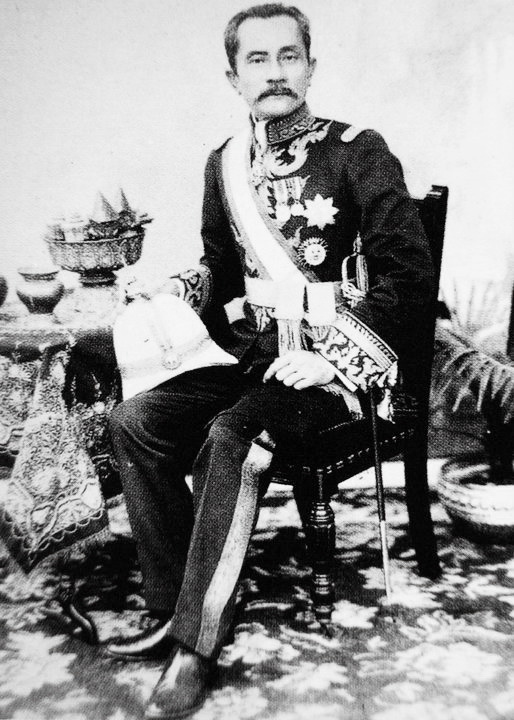
เจ้าอินทวโรรสสุริยวงษ์

infobox royalty
|name= เจ้าอินทวโรรสสุริยวงษ์
| image =เจ้าอินทวโรรสสุริยวงศ์.jpg
| birth_style= ประสูติ
| birth_place = นครเชียงใหม่ อาณาจักรรัตนโกสินทร์|ประเทศสยาม
| death_style = พิราลัย
| death_place = มณฑลพายัพ|นครเชียงใหม่ อาณาจักรรัตนโกสินทร์|ประเทศสยาม
| succession = เจ้าผู้ครองนครเชียงใหม่
| father1 = พระเจ้าอินทวิชยานนท์
| mother1 = แม่เจ้ารินคำ
| queen = เจ้าทิพเนตร
| children = เจ้าราชวงศ์ (เลาแก้ว ณ เชียงใหม่)
| dynasty = ตระกูลเจ้าเจ็ดตน|ทิพย์จักร
| reign = 28 พฤศจิกายน พ.ศ. 2444 - 5 มกราคม พ.ศ. 2453 (8 ปี)
| enthronment = 28 พฤศจิกายน พ.ศ. 2444
| predecessor = พระเจ้าอินทวิชยานนท์
| successor = เจ้าแก้วนวรัฐ
|signature = Signature of Inthawarorot Suriyawong, Prince of Chiang Mai.png
|ราชสกุล=ณ เชียงใหม่
นายพันเอก เจ้าอินทวโรรสสุริยวงษ์ เจ้าผู้ครองนครเชียงใหม่ องค์ที่ 8 แห่งราชวงศ์ทิพย์จักร (6 พฤษภาคม พ.ศ. 2402 - 5 มกราคม พ.ศ. 2453)
== พระประวัติ ==
เจ้าอินทวโรรสสุริยวงษ์ มีพระนามเดิมว่า เจ้าน้อยสุริยะ ประสูติเมื่อวันศุกร์ เดือน 6 ขึ้น 5 ค่ำ ปีมะแม จ.ศ. 1221 (6 พฤษภาคม พ.ศ. 2402) เป็นโอรสในพระเจ้าอินทวิชยานนท์ เจ้านครเชียงใหม่ องค์ที่ 7 กับแม่เจ้ารินคำ ณ ลำพูน และเป็นนัดดา (หลานปู่) ในพระยาราชวงศ์ (มหาพรหมคำคง) นครเชียงใหม่ และราชนัดดา (หลานตา) ในเจ้าไชยลังกาพิศาลโสภาคย์คุณ เจ้าผู้ครองนครลำพูน องค์ที่ 6
เจ้าน้อยสุริยะได้รับพระราชทานสัญญาบัตรเป็น"เจ้าราชบุตร" เมื่อปี พ.ศ. 2432 เสด็จออกแขกเมืองประเทศราช (เจ้านครเชียงใหม่) เป็น"เจ้าราชวงศ์" ในปี พ.ศ. 2436 และวันที่ 3 มกราคม พ.ศ. 2440 ได้รับพระราชทานสัญญาบัตรเป็น"เจ้าอุปราชเมืองนครเชียงใหม่"ราชกิจจานุเบกษา, พระราชทานหิรัญบัตรและสัญญาบัตร, เล่ม 14, ตอน 41, 9 มกราคม ร.ศ. 116, หน้า 701-2 ต่อมาได้รับโปรดเกล้าฯ พระราชทานสัญญาบัตรแต่งตั้งเป็น"เจ้าอินทวโรรสสุริยวงษ์ ดำรงนพีสีนคร สุนทรทศลักษ์เกษตร์ วรฤทธิ์เดชดำรง จำนงยุติธรรมสุจริต วิศิษฐสัตยธาดา มหาโยนางคราชวงษาธิบดี เจ้านครเชียงใหม่" โดยมีพิธีการตั้งเจ้าผู้ครองนครเมื่อวันที่ 28 พฤศจิกายน พ.ศ. 2444ราชกิจจานุเบกษา, การตั้งเจ้าอุปราชเมืองนครเชียงใหม่เป็นเจ้าผู้ครองนคร , เล่ม 18, 1 ธันวาคม ร.ศ. 120, หน้า 686 นับเป็นเจ้านครเชียงใหม่องค์แรก ภายหลังปี พ.ศ. 2442 ซึ่งได้มีการเปลี่ยนแปลงการปกครองเป็นแบบมณฑลเทศาภิบาล โดยมีมณฑลพายัพ หรือ มณฑลลาวเฉียง และมณฑลมหาราษฎร์ เป็นมณฑลในอาณาจักรล้านนา โดยราชสำนักกรุงเทพฯ ส่งข้าหลวงขึ้นมาช่วยให้คำแนะนำเจ้านายฝ่ายเหนือในการบริหารราชการ และได้มีการแต่งตั้งตำแหน่งเสนากรมขึ้นมาใหม่ 6 ตำแหน่ง โดยให้คงตำแหน่งเจ้าผู้ครองนครอยู่ แต่ลดอำนาจลง และในที่สุดในปี พ.ศ. 2442 ล้านนาได้ถูกปฏิรูปการปกครองเป็นแบบ มณฑลเทศาภิบาล เป็นการยกเลิกฐานะหัวเมืองประเทศราช และผนวกดินแดนล้านนาที่อยู่ใต้การปกครองของเชียงใหม่มาเป็นส่วนหนึ่งของสยาม
ต่อมาวันที่ 15 ธันวาคม 2444 ได้รับพระราชทานยศเป็นนายพันเอกราชกิจจานุเบกษา, พระราชทานสัญญาบัตร์ทหารบก, เล่ม 18, 22 ธันวาคม 2444, หน้า 744
เจ้าอินทวโรรสสุริยวงษ์ ป่วยด้วยโรคปอด จนถึงแก่พิราลัยในวันที่ 5 มกราคม พ.ศ. 2453 ข่าวพิราไลย " (หรือปี พ.ศ. 2452 หากนับวันที่ 1 เมษายน เป็นวันขึ้นศักราชใหม่) " รวมระยะเวลาที่ทรงครองนคร 8 ปี ชันษา 50 ปี
== การตั้งเจ้าอุปราชเมืองนครเชียงใหม่เป็นเจ้าผู้ครองเมือง ==
วันที่ 28 พฤศจิกายน รัตนโกสินทรศก 120 เป็นวันกำหนดการตั้งเจ้าอุปราช เมืองนครเชียงใหม่ เป็นเจ้านครเชียงใหม่ เจ้าพนักงานได้จัดการ ณ ท้องพระโรงกลาง พระที่นั่งจักรีมหาปราสาท
เวลาบ่าย 5 โมง พระบาทสมเด็จพระเจ้าอยู่หัว ทรงเครื่องราชอิสริยาภรณ์เสด็จออกท้องพระโรงกลาง พระที่นั่งจักรีมหาปราสาท ประทับ ณ พระที่นั่งพุดตาล ภายใต้พระมหาเศวตรฉัตร เจ้าพนักงานประโคมแตรสังข์ แลมโหรทึก พระบรมวงศานุวงศ์ ข้าทูลละอองธุลีพระบาท แต่งครึ่งยศ เฝ้าทูลละอองธุลีพระบาทพร้อมกัน เมื่อสุดเสียงประโคมแล้ว พระยาศรีสุเทพ ราชปลัดทูลฉลอง กระทรวงมหาดไทย นำเจ้าอุปราช แลเจ้านายนครเชียงใหม่เข้าเฝ้าทูลละอองธุลีพระบาท พระบาทสมเด็จพระเจ้าอยู่หัว ทรงพระกรุณาโปรดเกล้าฯ พระราชทานสัญญาบัตร ตั้งให้เจ้าอุปราช เมืองนครเชียงใหม่ เป็น "เจ้าอินทวโรรสสุริยวงษ์ ดำรงนพสีนคร สุนทรทศลักษ์เกษตร์ วรฤทธิ์เดชดำรง จำนงยุติธรรมสุจริต วิสิษฐสัตยธาดา มหาโยนางคราชวงษาธิบดี เจ้านครเชียงใหม่" แล้ว ได้ทรงสรวมมาลายอดเกี้ยวทองคำ พระราชทานแก่เจ้าอินทวโรรสสุริยวงษ์ เจ้านครเชียงใหม่ แลพระราชทานพานทองคำ เครื่องในพร้อม แลคนโททองคำ แลผ้าพรรณนุ่งห่ม เป็นเกียรติแก่เจ้านครเชียงใหม่ แลได้มีพระบรมราชโองการ ดำรัสพระราชทานพรแก่เจ้านครเชียงใหม่ แล้วเสด็จขึ้น
เป็นเสร็จการตั้งเจ้านครเชียงใหม่แต่เท่านี้การตั้งเจ้าอุปราชเมืองนครเชียงใหม่ เป็นเจ้าผู้ครองเมือง
== พระจริยวัตร ==
เจ้าน้อยสุริยะ ในฐานะเจ้าอุปราช รักษาการเมืองนครเชียงใหม่ ไม่ค่อยเป็นที่ยอมรับของข้าราชการชั้นผู้ใหญ่จากกรุงเทพ ด้วยเหตุที่ว่า เจ้าอุปราชเป็นคนไม่เอาการเอางาน ไม่คิดจะทำงานให้บ้านเมือง แสวงหาแต่ประโยชน์สุขส่วนตน และยังเชื่อคำยุยงประจบสอพลอของข้าบ่าวบริวารจนเสียการงานไปหมด ดังปรากฏในรายงานของพระยาศรีสหเทพ (เส็ง วีรยศิริ) ต่อกรมหลวงดำรงราชานุภาพ เสนาบดีมหาดไทย ซึ่งมีใจความว่า ""...เจ้านายพระยาท้าวแสน ไม่หันหน้าหาพวกข้าหลวง คอยแต่ขัดขวางทุกอย่าง เพราะเมื่อครั้งพระยาทรงสุรเดชนั้นกลัวนัก ครั้นนึกถึงพระยานริศราชกิจ เห็นพระยานริศราชกิจเป็นคนใจดี นึกเสียว่ากลัว เลยขัดขวางพระยานริศราชกิจทำอะไรไม่ได้ ... การที่ขัดขวางต่างต่างนั้น เปนด้วยพวกพระยาลาวแลคนไทยหลายคนยุให้ทำพวกเจ้านาย โง่ เขลา ก็ทำตามจนหมดอำนาจเชียงใหม่ ตกลงพวกพระยาผู้น้อยมีอำนาจบังคับการบ้าน การเมือง ได้เด็ดขาด เอาเจ้านายไว้เปน ลูกไก่ แล้วแต่พวกเจ้าพระยาจะใช้หรือยุให้ทำอะไร..."" "พระบารมีปกเกล้าฯ ยุพราชวิทยาลัย ๑๐๐ ปีนามพระราชทาน". นครเชียงใหม่ : ประวัติศาสตร์ พัฒนาการ การศึกษาและสสังคมเมืองนครเชียงใหม่. พ.ศ. ๒๕๔๘. หน้า ๔๕๕.
รัฐบาลสยามไม่พอใจการทำงานของเจ้าอุปราช (น้อยสุริยะ) เป็นอย่างมาก รัฐบาลสยามถึงกับต้องว่าจ้างชายาของเจ้าอุปราชคอยดูแลและกำกับตัวเจ้าอุปราช ดังโทรเลขของพระยาศรีสหเทพต่อกรมหลวงดำรงราชานุภาพ เมื่อ มีนาคม พ.ศ. 2443 ใจความตอนหนึ่งว่า ""...ได้จัดตั้งเบี้ยหวัดเจ้าทิพเนตร ปีละ ๕๐๐ รูเปีย เท่ากับแม่นางภัณฑารักษ์ ยกขึ้นให้เปนข้าราชการฝ่ายผู้หญิง เงินเบี้ยหวัดรายนี้ ได้บอกให้เจ้าทิพเนตรเข้าใจว่า ถ้าเจ้าอุปราชเมา หรือไม่รับราชการดี จะลดหย่อนเงินเดือนเสีย ถ้ายังไม่ฟัง ขืนเมาหรือขืนเชื่อคำคนสอพลอยุยง ให้เจ้าทิพเนตรฟ้องต่อข้าหลวงใหญ่ อนึ่งเงินค่าตอไม้ แม่ปิง แม่ฮ่องสอน ซึ่งเจ้าผู้ครองเมืองเก็บได้ จะยกเอาเปนของหลวง...""
== ครอบครัว ==
เจ้าอินทวโรรสสุริยวงษ์มีภรรยาเอกคือเจ้าทิพเนตร มีพระโอรสเพียงคนเดียวคือเจ้าราชวงศ์ (เลาแก้ว ณ เชียงใหม่)
นอกจากนี้ยังมีหม่อมละครในคุ้มหลวงเชียงใหม่อีกหลายท่าน แต่ไม่มีพระบุตร ได้แก่
# หม่อมแสง ณ เชียงใหม่ (สกุลเดิม ไชยคุณา) – ครูละคร
# หม่อมแส ณ เชียงใหม่ – ผู้รักษาตราประทับประจำพระองค์
# หม่อมผาด ณ เชียงใหม่
# หม่อมวาด ณ เชียงใหม่
# หม่อมโหลด ณ เชียงใหม่
# หม่อมทิม ณ เชียงใหม่
# หม่อมคำ ณ เชียงใหม่
# หม่อมแมว ณ เชียงใหม่
== พระกรณียกิจ ==
เจ้าอินทวโรรสสุริยวงษ์ ชอบที่จะใกล้ชิดประชาชนมีรูปแบบการปกครองเป็นแบบพ่อปกครองลูก ทรงประกอบพระกรณียกิจในฐานะเจ้านครเชียงใหม่ ในด้านต่าง ๆ อาทิ
=== การแสดงความจงรักภักดีต่อราชวงศ์จักรี ===
เจ้าอินทวโรรสสุริยวงษ์ พร้อมด้วยเจ้าราชภาคินัย เจ้าราชวงศ์ (เลาแก้ว ณ เชียงใหม่)|เจ้าน้อยเลาแก้ว เจ้าไชยสงคราม (สมพมิตร ณ เชียงใหม่)|เจ้าน้อยสมพมิตร เจ้าน้อยเมืองชื่น และเจ้าน้อยวุฒิวงษ์ เข้าเฝ้าถวายเครื่องราชบรรณาการ เมื่อวันที่ 6 ตุลาคม พ.ศ. 2447 เจ้าประเทศราชเฝ้าถวายเครื่องราชบรรณาการ เจ้านครเชียงใหม่ เฝ้าถวายต้นไม้ทองเงินเครื่องราชบรรณาการราชกิจจานุเบกษา เล่ม 21 ตอนที่ 28 วันที่ 9 ตุลาคม พ.ศ. 2447 ตามราชประเพณีที่ประเทศราชต้องส่งต้นไม้เงินต้นไม้ทอง และเครื่องราชบรรณาการไปยังกรุงเทพฯ ทุกๆ 3 ปี หรือทุกปี เพื่อแสดงความสวามิภักดิ์และการยอมเป็นเมืองขึ้น ต้นไม้ทอง ต้นไม้เงินสมัยรัตนโกสินทร์ จาก ศาลาเครื่องราชอิสริยยศ และนับเป็นเครื่องราชบรรณาการ งวดสุดท้าย ก่อนจะมีการยกเลิกธรรมเนียมการถวายต้นไม้เงินต้นไม้ทองและเครื่องราชบรรณาการตั้งแต่บัดนั้นเป็นต้นมาวรชาติ มีชูบท, "เจ้านายฝ่ายเหนือ และตำนานรักมะเมียะ", กรุงเทพฯ : สร้างสรรค์บุ๊ค, 2556
=== การศึกษา ===
ในปี พ.ศ. 2446 ได้จัดให้มีการเรียนหนังสือภาษาไทย และส่งเสริมให้มีการสร้างโรงเรียนขึ้นในนครเชียงใหม่ เพื่อรองรับการสร้างบุคลากรให้รับราชการในตำแหน่งต่าง ๆ ที่มีการจัดตั้งจากรัฐบาลส่วนกลาง และในปี พ.ศ. 2449 ได้อนุญาตให้ใช้คุ้มของเจ้าหลวงแห่งหนึ่ง ตั้งเป็นโรงเรียนวัฒโนทัยพายัพ|โรงเรียนผู้หญิง (ปัจจุบันคือ โรงเรียนวัฒโนทัยพายัพ) และทรงรับอุปการะด้วย แจ้งความกระทรวงธรรมการ แผนกศึกษามณฑล เรื่อง เจ้านครเชียงใหม่ได้ให้ยืมที่บ้านตั้งเป็นโรงเรียนผู้หญิงขึ้น
นอกจากนั้นเจ้าอินทวโรรสสุริยวงษ์ ยังดำริให้สร้างสวนสัตว์ขึ้นในบริเวณคุ้มหลวง โดยนำเอาสัตว์มาเลี้ยงไว้ให้ประชาชนได้ชมโดยไม่เสียเงิน เช่น นกกระจอกเทศ อูฐ จระเข้ เสือลายพาดกลอน เป็นต้น
=== การศาสนา ===
ในกิจการพุทธศาสนา ทรงเป็นพุทธศาสนูปถัมภกที่เข้มแข็ง นอกจากการบำเพ็ญกุศลตามเทศกาลและวาระต่างๆ เป็นปกติแล้ว เจ้าหลวงยังคงปรากฏให้เห็นผลงานได้แก่ ในปี พ.ศ. 2435 ได้จัดการฉลองพระวิหารวัดกิตติ (ปัจจุบันคือวัดร้างในโรงเรียนอนุบาลเชียงใหม่) ในปี พ.ศ. 2442 ได้สร้างกุฏิวัดหอธรรม ในปี พ.ศ. 2445 ได้เป็นมหาสัทธาเค้า เป็นประธานคณะศรัทธาบวชสามเณร 44 รูป
ในปี พ.ศ. 2446 ได้ปฏิสังขรณ์และยกยอดฉัตรพระเจดีย์ธาตุเจ้าทุ่งตุ๋ม ในปีถัดมาได้ฉลองพระไตรปิฎกวัดเชียงมั่น และวัดกิตติ ในปี พ.ศ. 2448 ได้สร้างวิหารวัดดอกเอื้อง และสร้างพระพุทธรูปทันใจองค์หนึ่งด้วยไม้จันทน์ ในปี พ.ศ. 2449 สร้างวิหารวัดนางเหลียว และในปี พ.ศ. 2451 สร้างฉัตรพระเจดีย์วัดทุงยู
=== การผังเมือง ===
ในปี พ.ศ. 2442 ทรงมีดำริให้มีการวางผังเมืองเชียงใหม่ตามแนวความคิดสมัยใหม่ โดยการย้ายหน่วยงานราชการมาไว้ภายในเขตกำแพงเมือง และย้ายตลาดกลางเวียง ไปอยู่ที่ริมแม่น้ำปิง จัดตั้งเป็นตลาดวโรรสดังเช่นปัจจุบันเบญจวรรณ บุญโทแสง. พัฒนาการการปรับตัวทางการเมืองของกลุ่มอำนาจท้องถิ่นภายหลังการผนวกดินแดนของสยาม (พ.ศ. 2442-2547): กรณีศึกษาตระกูล ณ เชียงใหม่. วิทยานิพนธ์รัฐศาสตรมหาบัณฑิต มหาวิทยาลัยเชียงใหม่. 2550 ทำให้สามารถลดความคับคั่งของผู้คนในตัวเมืองได้
=== การสื่อสารและเทคโนโลยี ===
ในปี พ.ศ. 2444 ทรงนำเครื่องปั่นไฟ|เครื่องปั่นไฟฟ้ามาริเริ่มสร้างกระแสไฟฟ้าใช้ในคุ้มหลวงเป็นครั้งแรกของนครเชียงใหม่ และในปี พ.ศ. 2451 ทรงเห็นความสำคัญของการสื่อสาร จึงได้ช่วยอุดหนุนราชการของรัฐบาล โดยบริจาคเสาโทรเลข จำนวน 250 ต้น ประกาศกระทรวงโยธาธิการ (เรื่อง เจ้าผู้ครองนครเชียงใหม่และเจ้าผู้ครองนครลำพูนได้ให้เสาโทรเลขไว้ใช้ราชการ) เพื่อขยายเขตการสื่อสารในนครเชียงใหม่
=== การคลังและภาษีอากร ===
ในยุคของเจ้าอินทวโรรสสุริยวงษ์ เป็นยุคที่เจ้าหลวงไม่มีอำนาจในการจัดเก็บรักษาเงินของเมือง โดยที่เงินผลประโยชน์ของเจ้าหลวงและเจ้านายบุตรหลานจะได้มาจากส่วนแบ่งค่าตอไม้ เงินเดือนพระราชทาน และเงินส่วนแบ่งค่าแรงแทนเกณฑ์ ในส่วนของการจัดเก็บภาษีใหม่นี้จึงเรียกว่า "เงินค่าราชการ" จึงเป็นช่วงที่เจ้าหลวงและเจ้านายบุตรหลานต้องยอมสละประโยชน์และเสียอำนาจไปเป็นอันมาก
== สถานที่อันเนื่องมาจากพระนาม ==
* ตลาดวโรรส ตลาดสดขนาดใหญ่กลางตัวเมืองเชียงใหม่ สร้างขึ้นในราวปี พ.ศ. 2453
* ถนนอินทวโรรส
== เครื่องราชอิสริยาภรณ์ ==
 (เดิมชื่อมหาวราภรณ์)ราชกิจจานุเบกษา, พระราชทานเครื่องราชอิสริยาภรณ์, เล่ม ๒๕, ๒๙ พฤศจิกายน ๒๔๕๑, หน้า ๑,๐๑๑ กับหีบหมาก จ.ป.ร. ลงยา
 (เดิมชื่อมหาสุราภรณ์)ราชกิจจานุเบกษา, พระราชทานเครื่องราชอิสริยาภรณ์, เล่ม ๒๑, ตอน ๒๘, ๙ ตุลาคม ๒๔๔๗, หน้า ๔๘๑
พระราชทานเครื่องราชอิสริยาภรณ์ จุลจอมเกล้าฝ่ายใน และฝ่ายน่าราชกิจจานุเบกษา เล่ม 18 ตอนที่ 34 วันที่ 24 พฤศจิกายน พ.ศ. 2444 หน้า 669 และได้รับพระราชทานเครื่องยศ มีพานหมากทองคำ กระโถนทองคำ คนโททองคำ ประคำทองคำ กระบี่ฝักทองคำ มาลายอดทองคำ และเงินปี
* พ.ศ. 2436 - ไฟล์:Order of the Crown of Thailand - 2nd Class (Thailand) ribbon.svg|80px เครื่องราชอิสริยาภรณ์อันมีเกียรติยศยิ่งมงกุฎสยาม ชั้นที่ 2 จุลสุราภรณ์ (จ.ม.) และเครื่องยศคือ พานหมากทองคำ กระโถนทองคำ
* พ.ศ. 2432 - ไฟล์:Order_of_the_Crown_of_Thailand_-_3rd_Class_ (Thailand) _ribbon.svg|80px เครื่องราชอิสริยาภรณ์อันมีเกียรติยศยิ่งมงกุฎสยาม ชั้น 3 มันทนาภรณ์ (ม.ม.)
* พ.ศ. 2429 - ไฟล์:Order of the Crown of Thailand - 4th Class (Thailand) ribbon.svg|80px เครื่องราชอิสริยาภรณ์อันมีเกียรติยศยิ่งมงกุฎสยาม ชั้นที่ 4 ภัทราภรณ์ (ภ.ม.)
== พงศาวลี ==
== อ้างอิง ==
; เชิงอรรถ
; บรรณานุกรม
* ปราณี ศิริธร ณ พัทลุง. เพ็ชร์ล้านนา. (ครั้งที่ 2) เชียงใหม่ :ผู้จัดการ ศูนย์ภาคเหนือ, 2538.
* สมหมาย เปรมจิตต์, สถาบันวิจัยสังคม มหาวิทยาลัยเชียงใหม่. ตำนานสิบห้าราชวงศ์ (ฉบับสอบชำระ) . เชียงใหม่: มิ่งเมือง, 2540.
* ศักดิ์ รัตนชัย. พงศาวดารสุวรรณหอคำนครลำปาง (ตำนานเจ้าเจ็ดพระองค์กับหอคำมงคล ฉบับสอบทานกับเอกสารสืบค้น สรสว.ลำปาง) .
* เจ้าวงศ์สัก ณ เชียงใหม่, คณะทายาทสายสกุล ณ เชียงใหม่. เจ้าหลวงเชียงใหม่. กรุงเทพฯ: อมรินทร์พริ้นติ้ง แอนด์ พับลิชชิ่ง จำกัด (มหาชน), 2539.
* คณะทายาทสายสกุล เจ้าหลวงเมืองพะเยา, สถาบันศิลปวัฒนธรรมโยนก. ครบรอบ 100 ปี แม่เจ้าทรายมูล (มหาวงศ์) ไชยเมือง และประวัติสายสกุลเจ้าหลวงเมืองพะเยา พุทธศักราช 2387 - 2456. พะเยา :บ.ฮาซัน พริ้นติ้ง จก., 2546
* นงเยาว์ กาญจนจารี. ดารารัศมี : พระประวัติพระราชชายา เจ้าดารารัศมี. เชียงใหม่ :สุริวงศ์บุ๊คเซนเตอร์, 2539.
* คัมภีร์ คัมภีรญาณนนท์, นาวาอากาศเอก. เจ้านายฝ่ายเหนือ.
*
หมวดหมู่:เจ้าอินทวโรรสสุริยวงษ์|
หมวดหมู่:ราชโอรสในเจ้าผู้ครองนครฝ่ายเหนือ
หมวดหมู่:ราชวงศ์ทิพย์จักร
หมวดหมู่:ผู้ได้รับเครื่องราชอิสริยาภรณ์ ท.จ.ว.
หมวดหมู่:ผู้ได้รับเครื่องราชอิสริยาภรณ์ ป.ช.
หมวดหมู่:ผู้ได้รับเครื่องราชอิสริยาภรณ์ ป.ม.
หมวดหมู่:เสียชีวิตจากโรคปอด
หมวดหมู่:สกุล ณ เชียงใหม่
หมวดหมู่:บุคคลในประวัติศาสตร์กรุงรัตนโกสินทร์
หมวดหมู่:ชาวไทยเชื้อสายกะเหรี่ยง